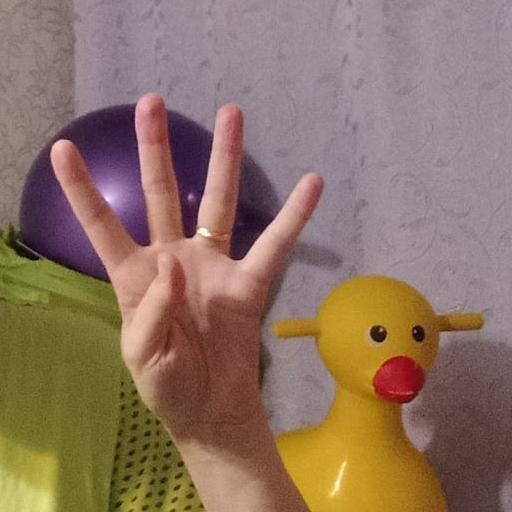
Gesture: four